Peter Van Rompuy

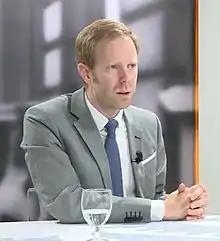
Van Rompuy in 2019

Peter Van Rompuy (born 5 March 1980) is a Belgian politician. He is the leader of the CD&V in the Flemish Parliament. On February 6, 2019, he became group leader of the CD&V in the Flemish Parliament, following the appointment of Koen Van den Heuvel to the Flemish government.